Adolf Muench House

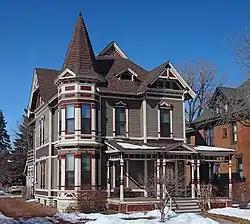
The Adolf Muench House viewed from the south

The Adolf Muench House is listed on the National Register of Historic Places in Saint Paul, Minnesota, United States. The 1884 house designed by Emil W. Ulrici overlooks Saint Paul from the bluffs east of downtown.